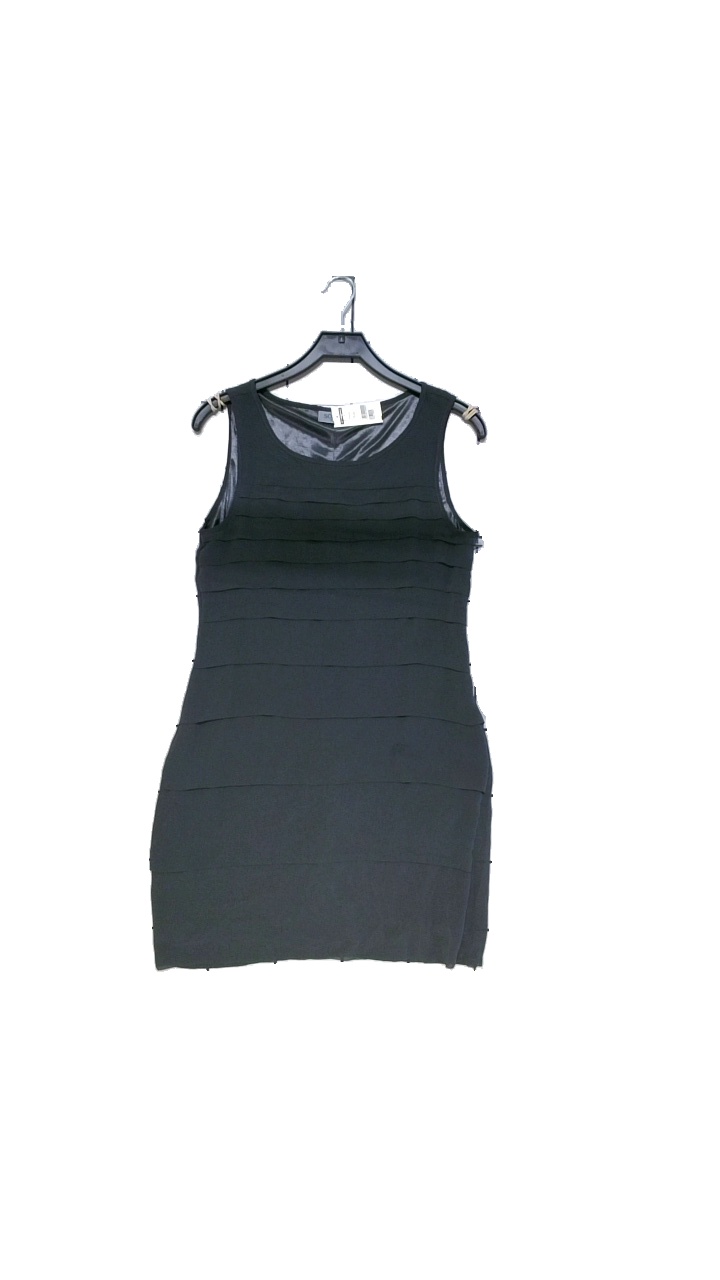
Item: Dress (Ladies)
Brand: Soaked In Luxury
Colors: Grey
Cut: Regular
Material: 100% polyester
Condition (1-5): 4
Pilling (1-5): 5
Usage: Reuse
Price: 50-100